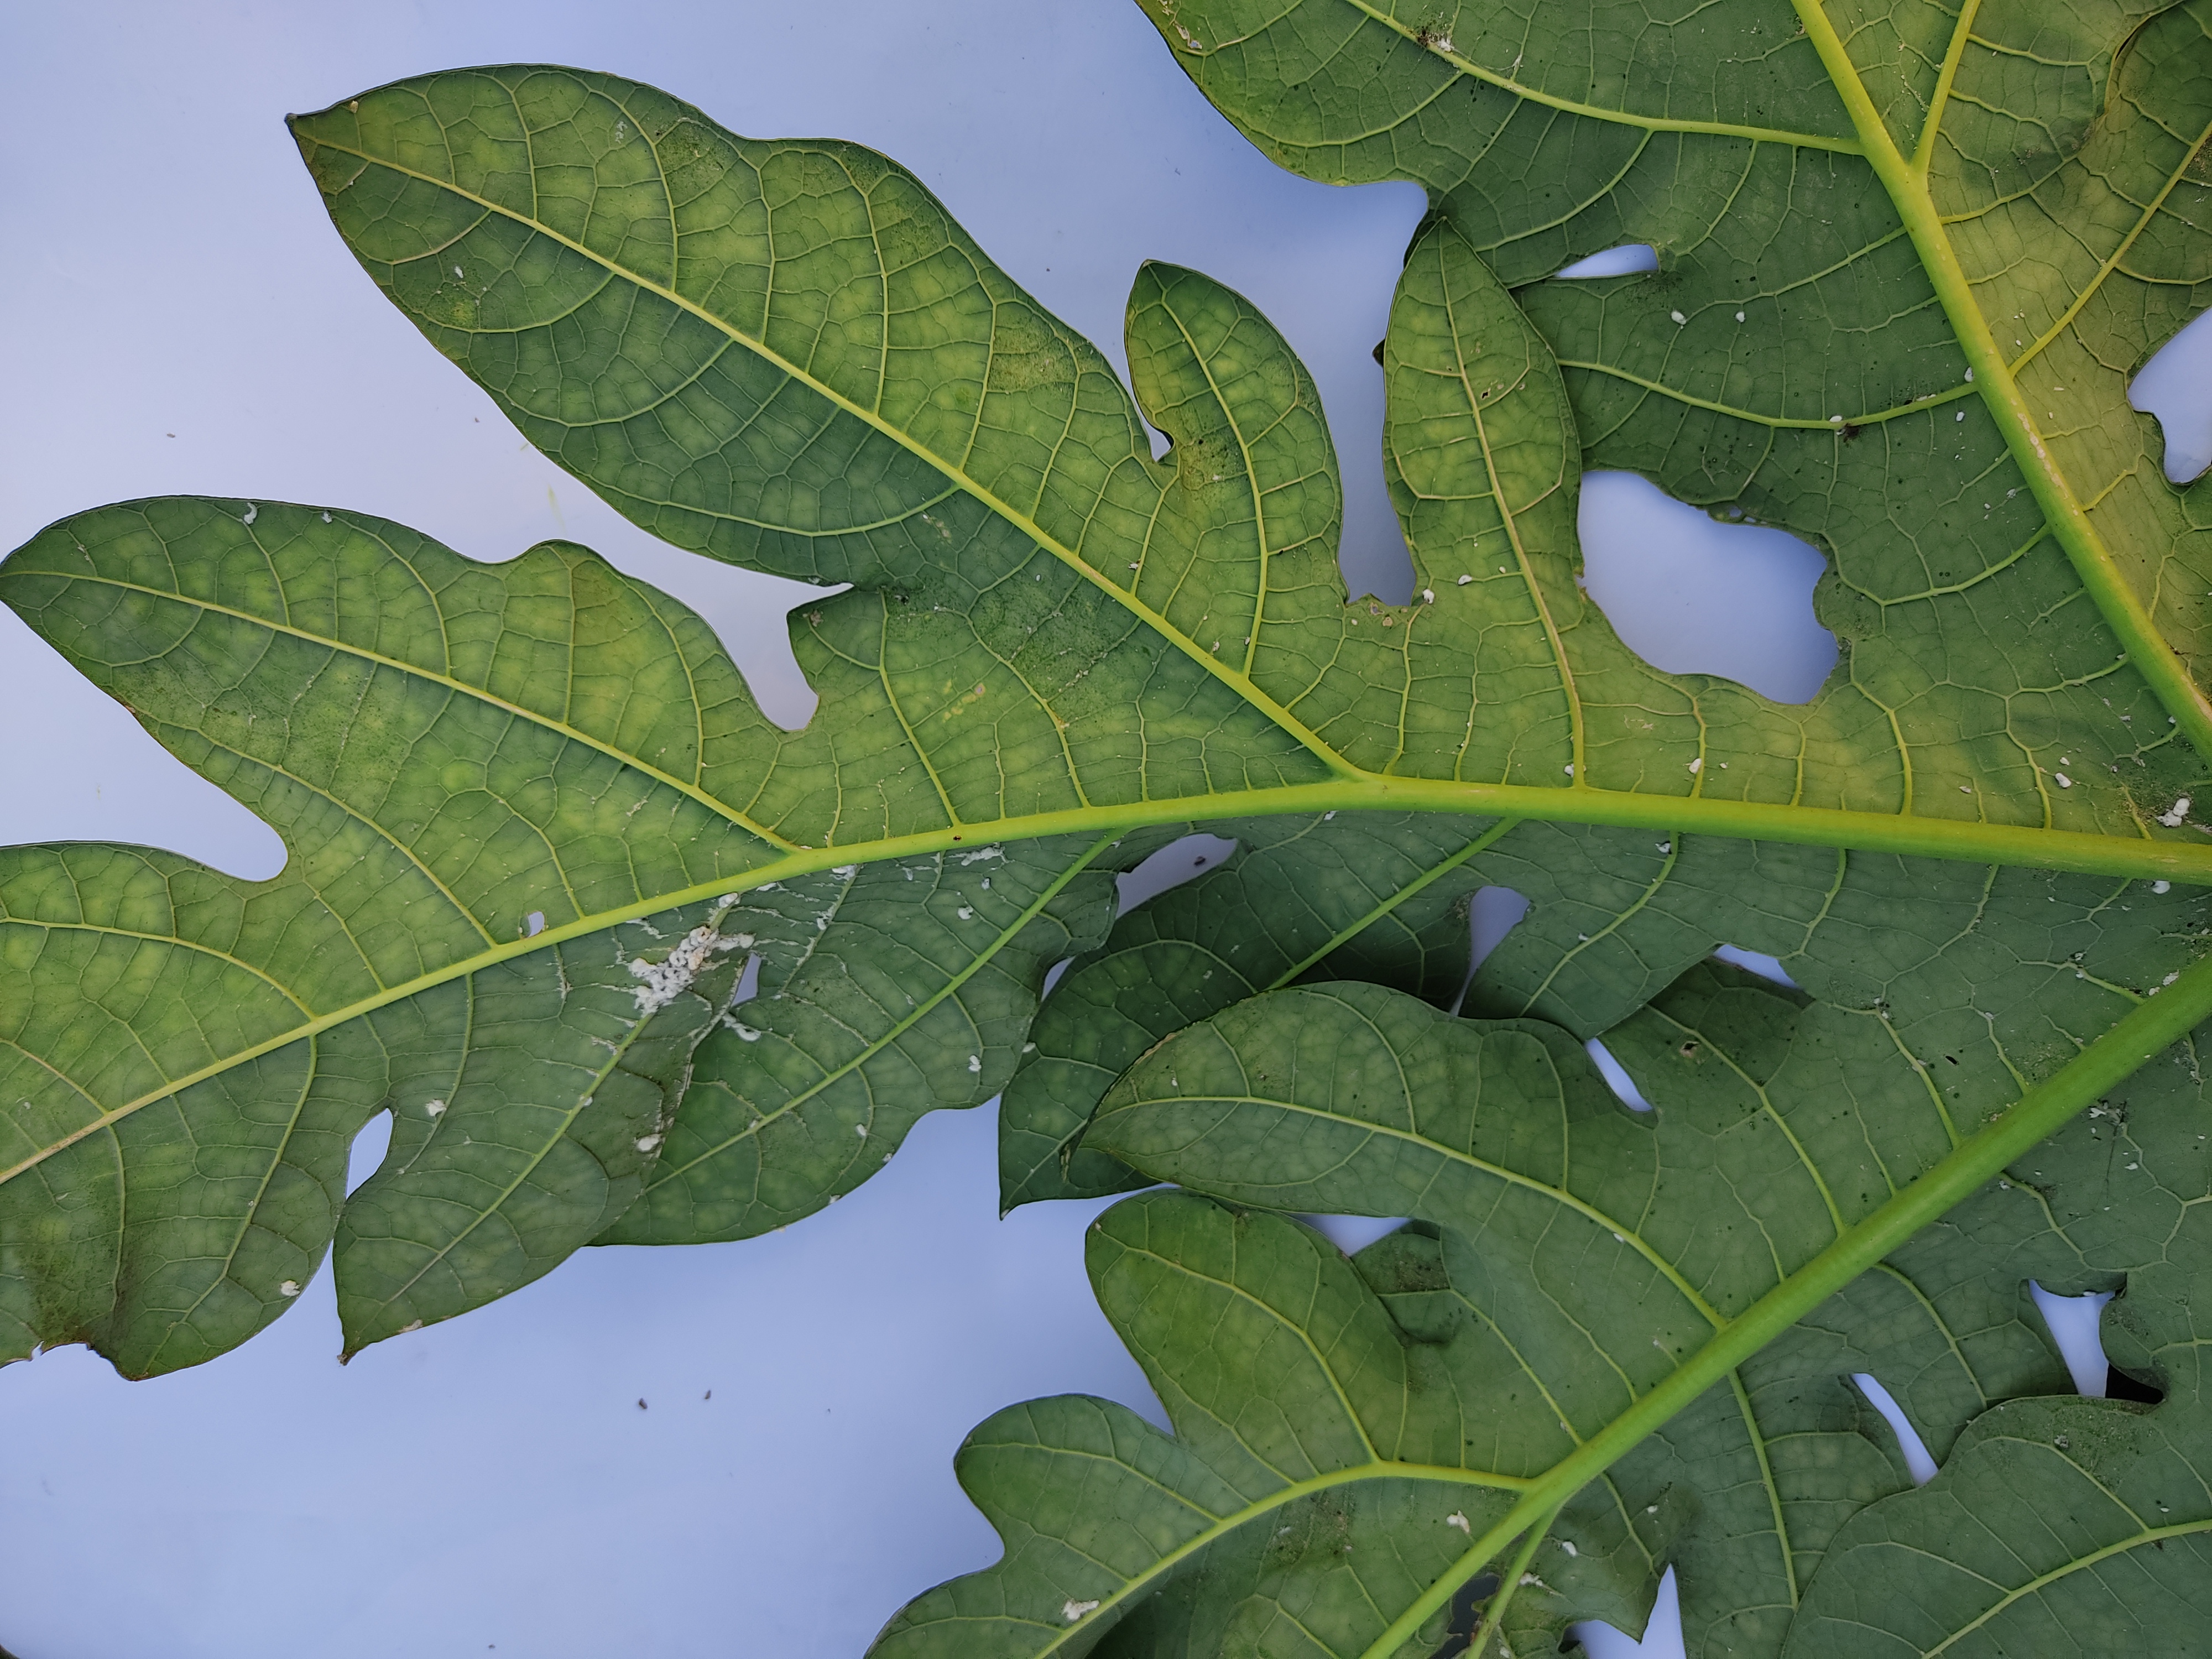
Label: Mealybug